Tribune Building (Salt Lake City)

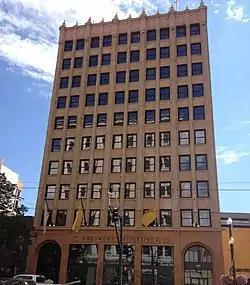
Tribune Building, September 2013

The Tribune Building is a historic commercial building in Salt Lake City, Utah, United States, that is listed on the National Register of Historic Places (NRHP).